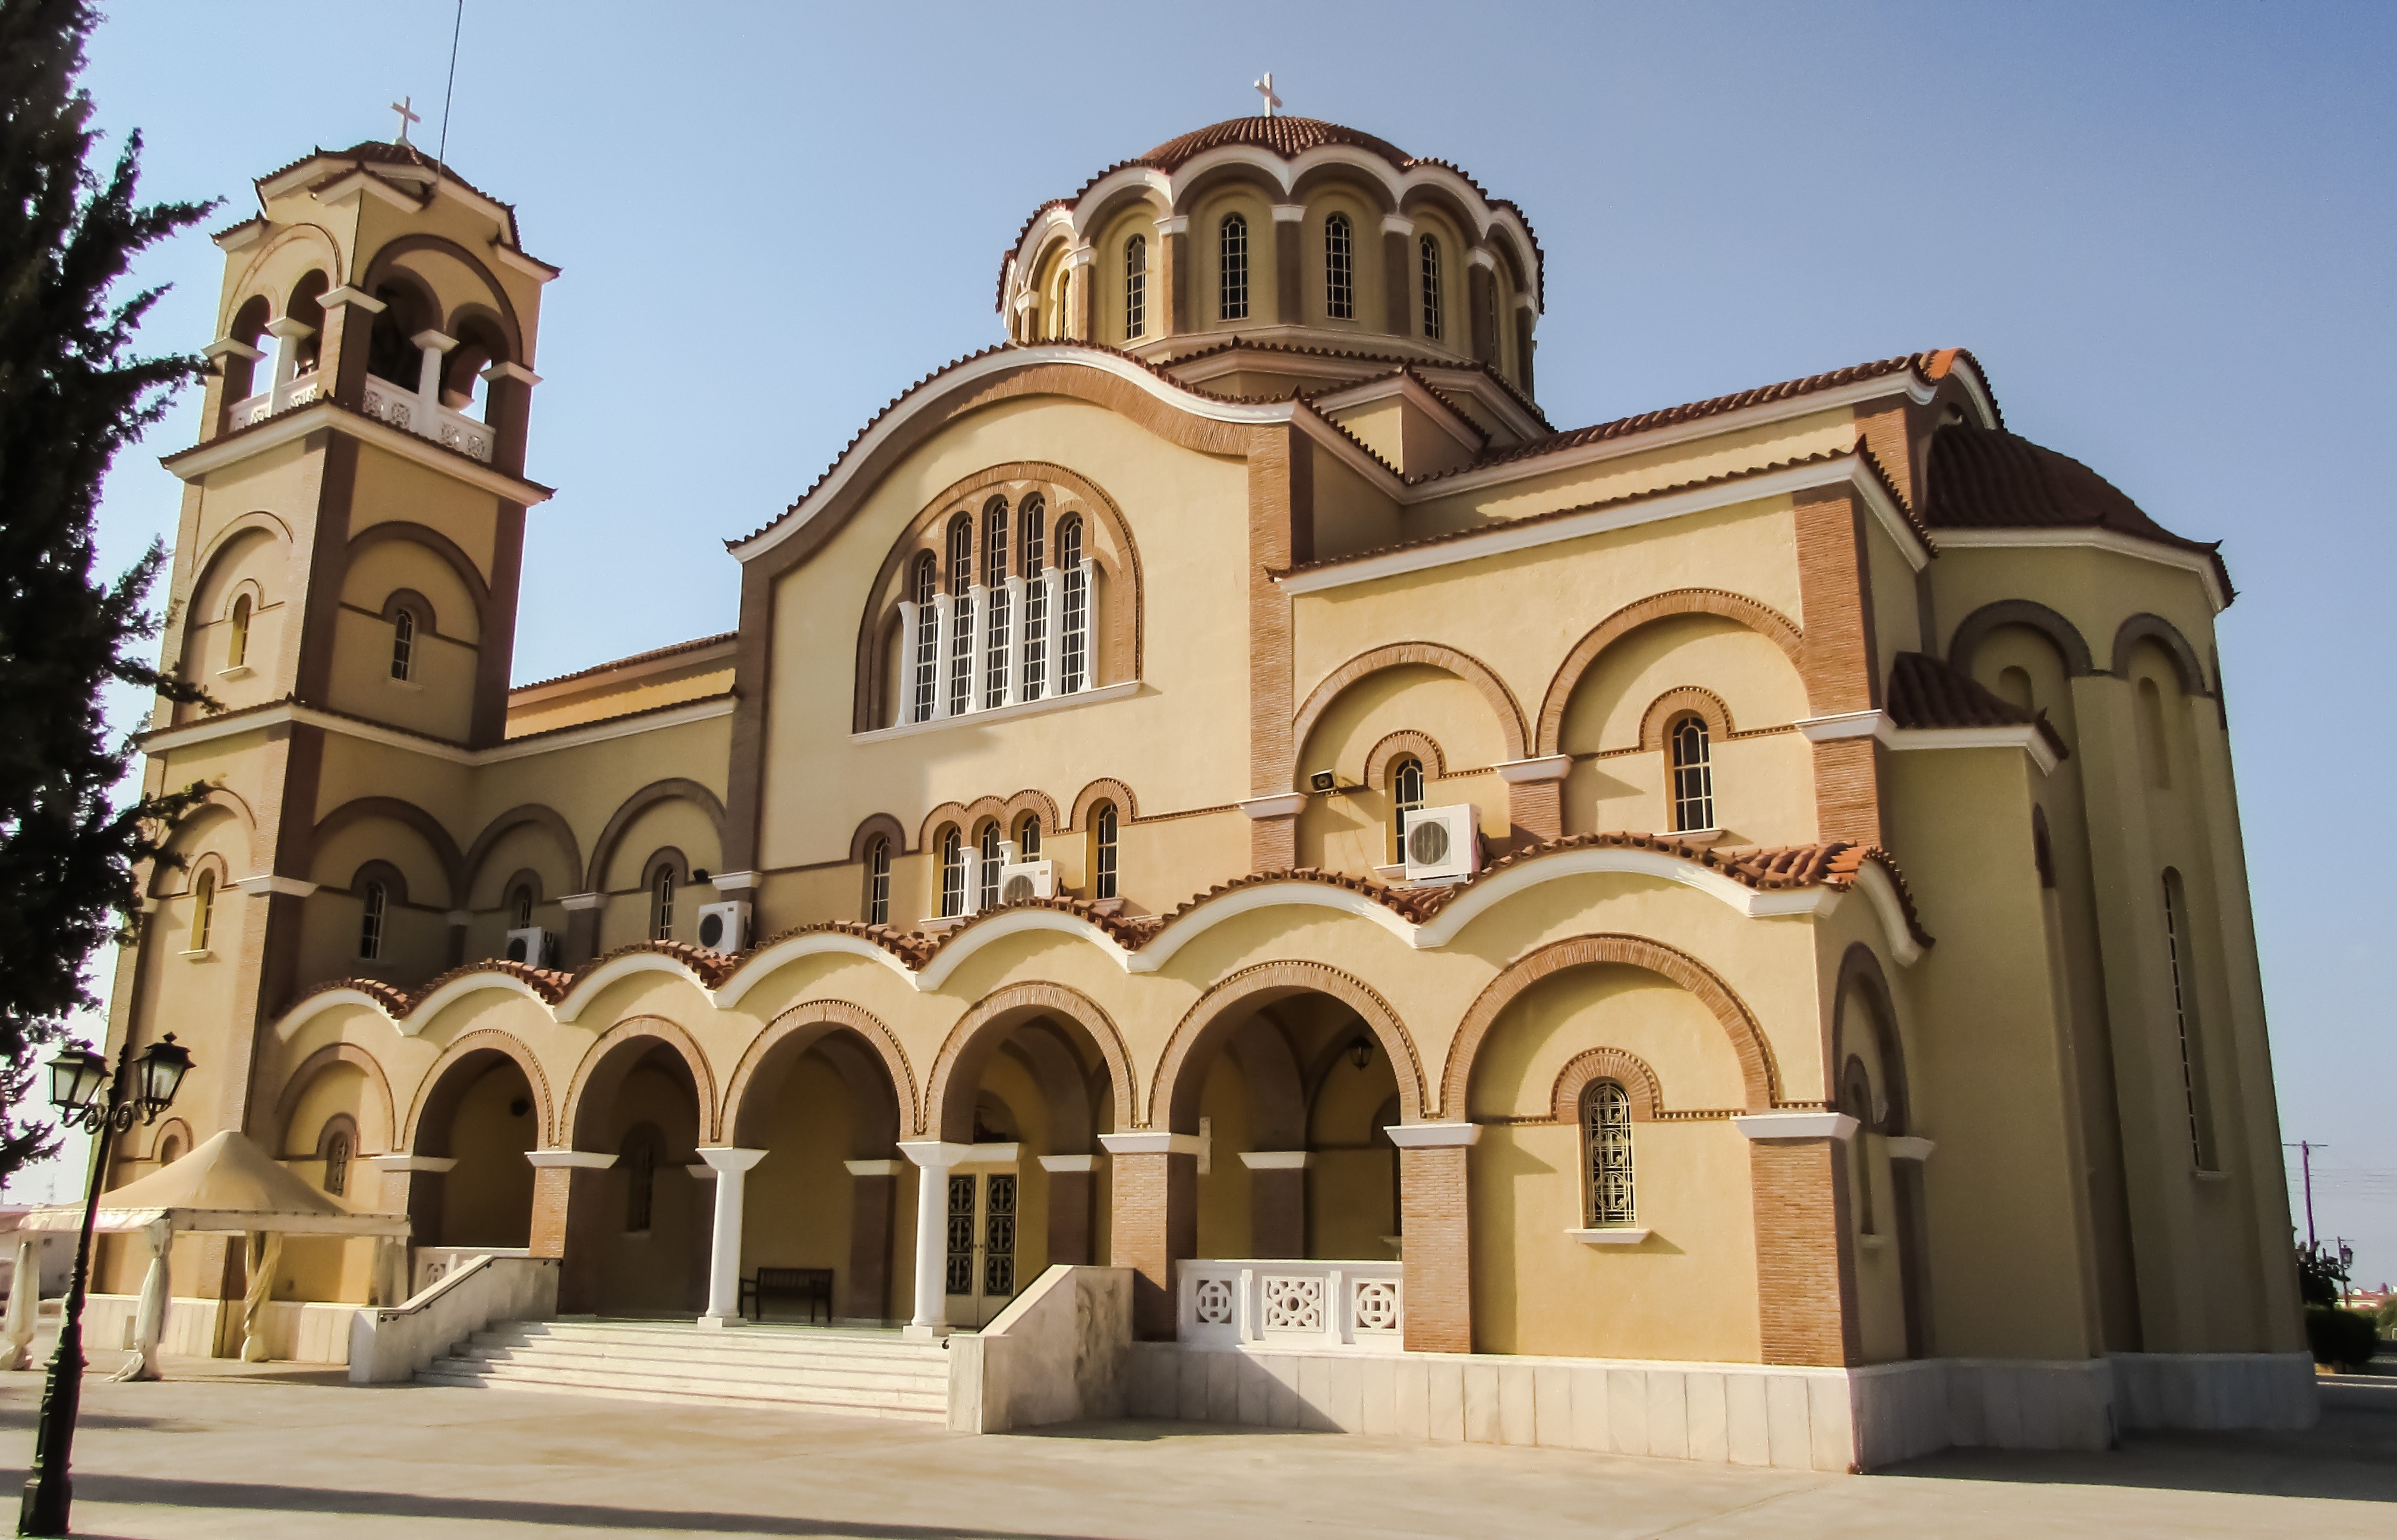
architecture, building, religion, facade, church, cathedral, place of worship, medieval architecture, monastery, synagogue, orthodox, basilica, cyprus, paralimni, ayios dimitrios, classical architecture, historic site, byzantine architecture, spanish missions in california